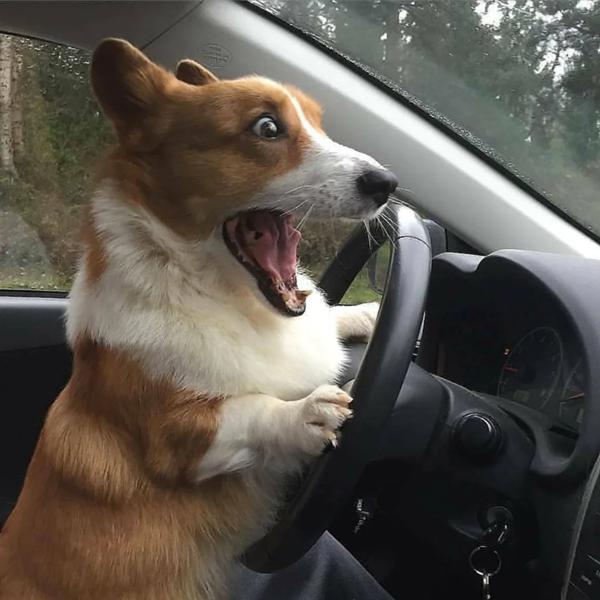
回答: アクセルとブレーキ間違えた